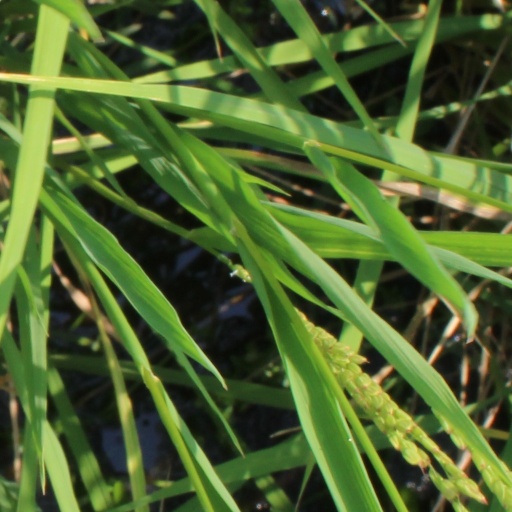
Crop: rice